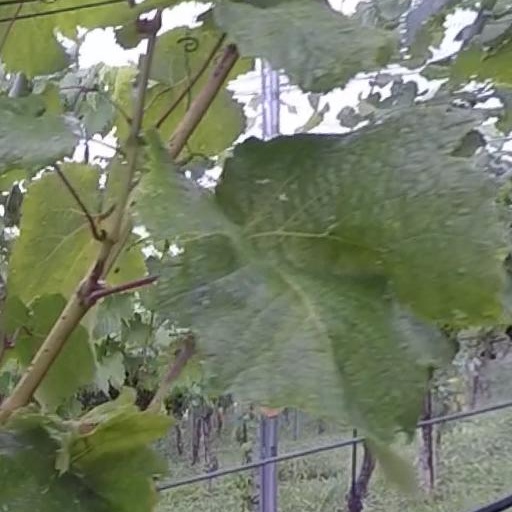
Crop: grape